CJSQ-FM

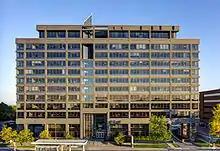
Quebec studios are located on Laurier boulevard in Sainte-Foy.

In December 2014, it was announced that both CJSQ and CJPX would be sold to Groupe Musique Greg, a company founded by Montreal musician and radio personality Gregory Charles. Charles' offer to buy the two stations came in response to rumours that Coallier was looking to retire and sell them.